Mille-Marie Treschow

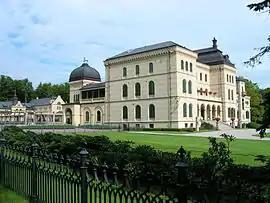
Fritzøehus, built late 19th century

Treschow was the daughter of estate owner Gerhard Aage Treschow (1923–2001) and Nanna, née Meidell (born 1926). She was named for her paralyzed aunt Marie Treschow (1913–1952). She belonged to the Treschow family, which was formerly noble, having bought the status of untitled lower nobility (cf. Briefadel) in the 19th century in Denmark.